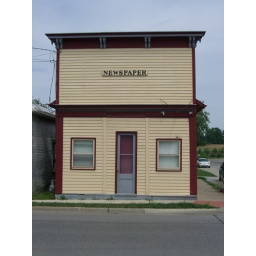
Here's the newspaper office in Solon, Iowa. I guess there must not be a competing paper.